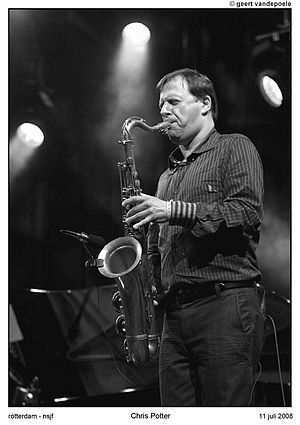
Chris Potter
Chris Potter på North Sea Jazz Festival i Rotterdam 2008
Chris Potter er en amerikansk saxofonist og komponist.